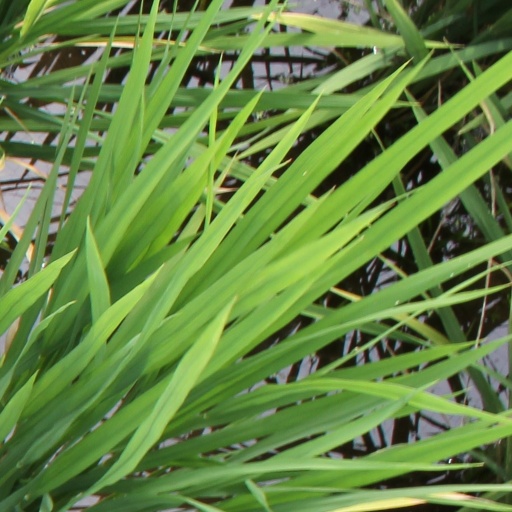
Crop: rice